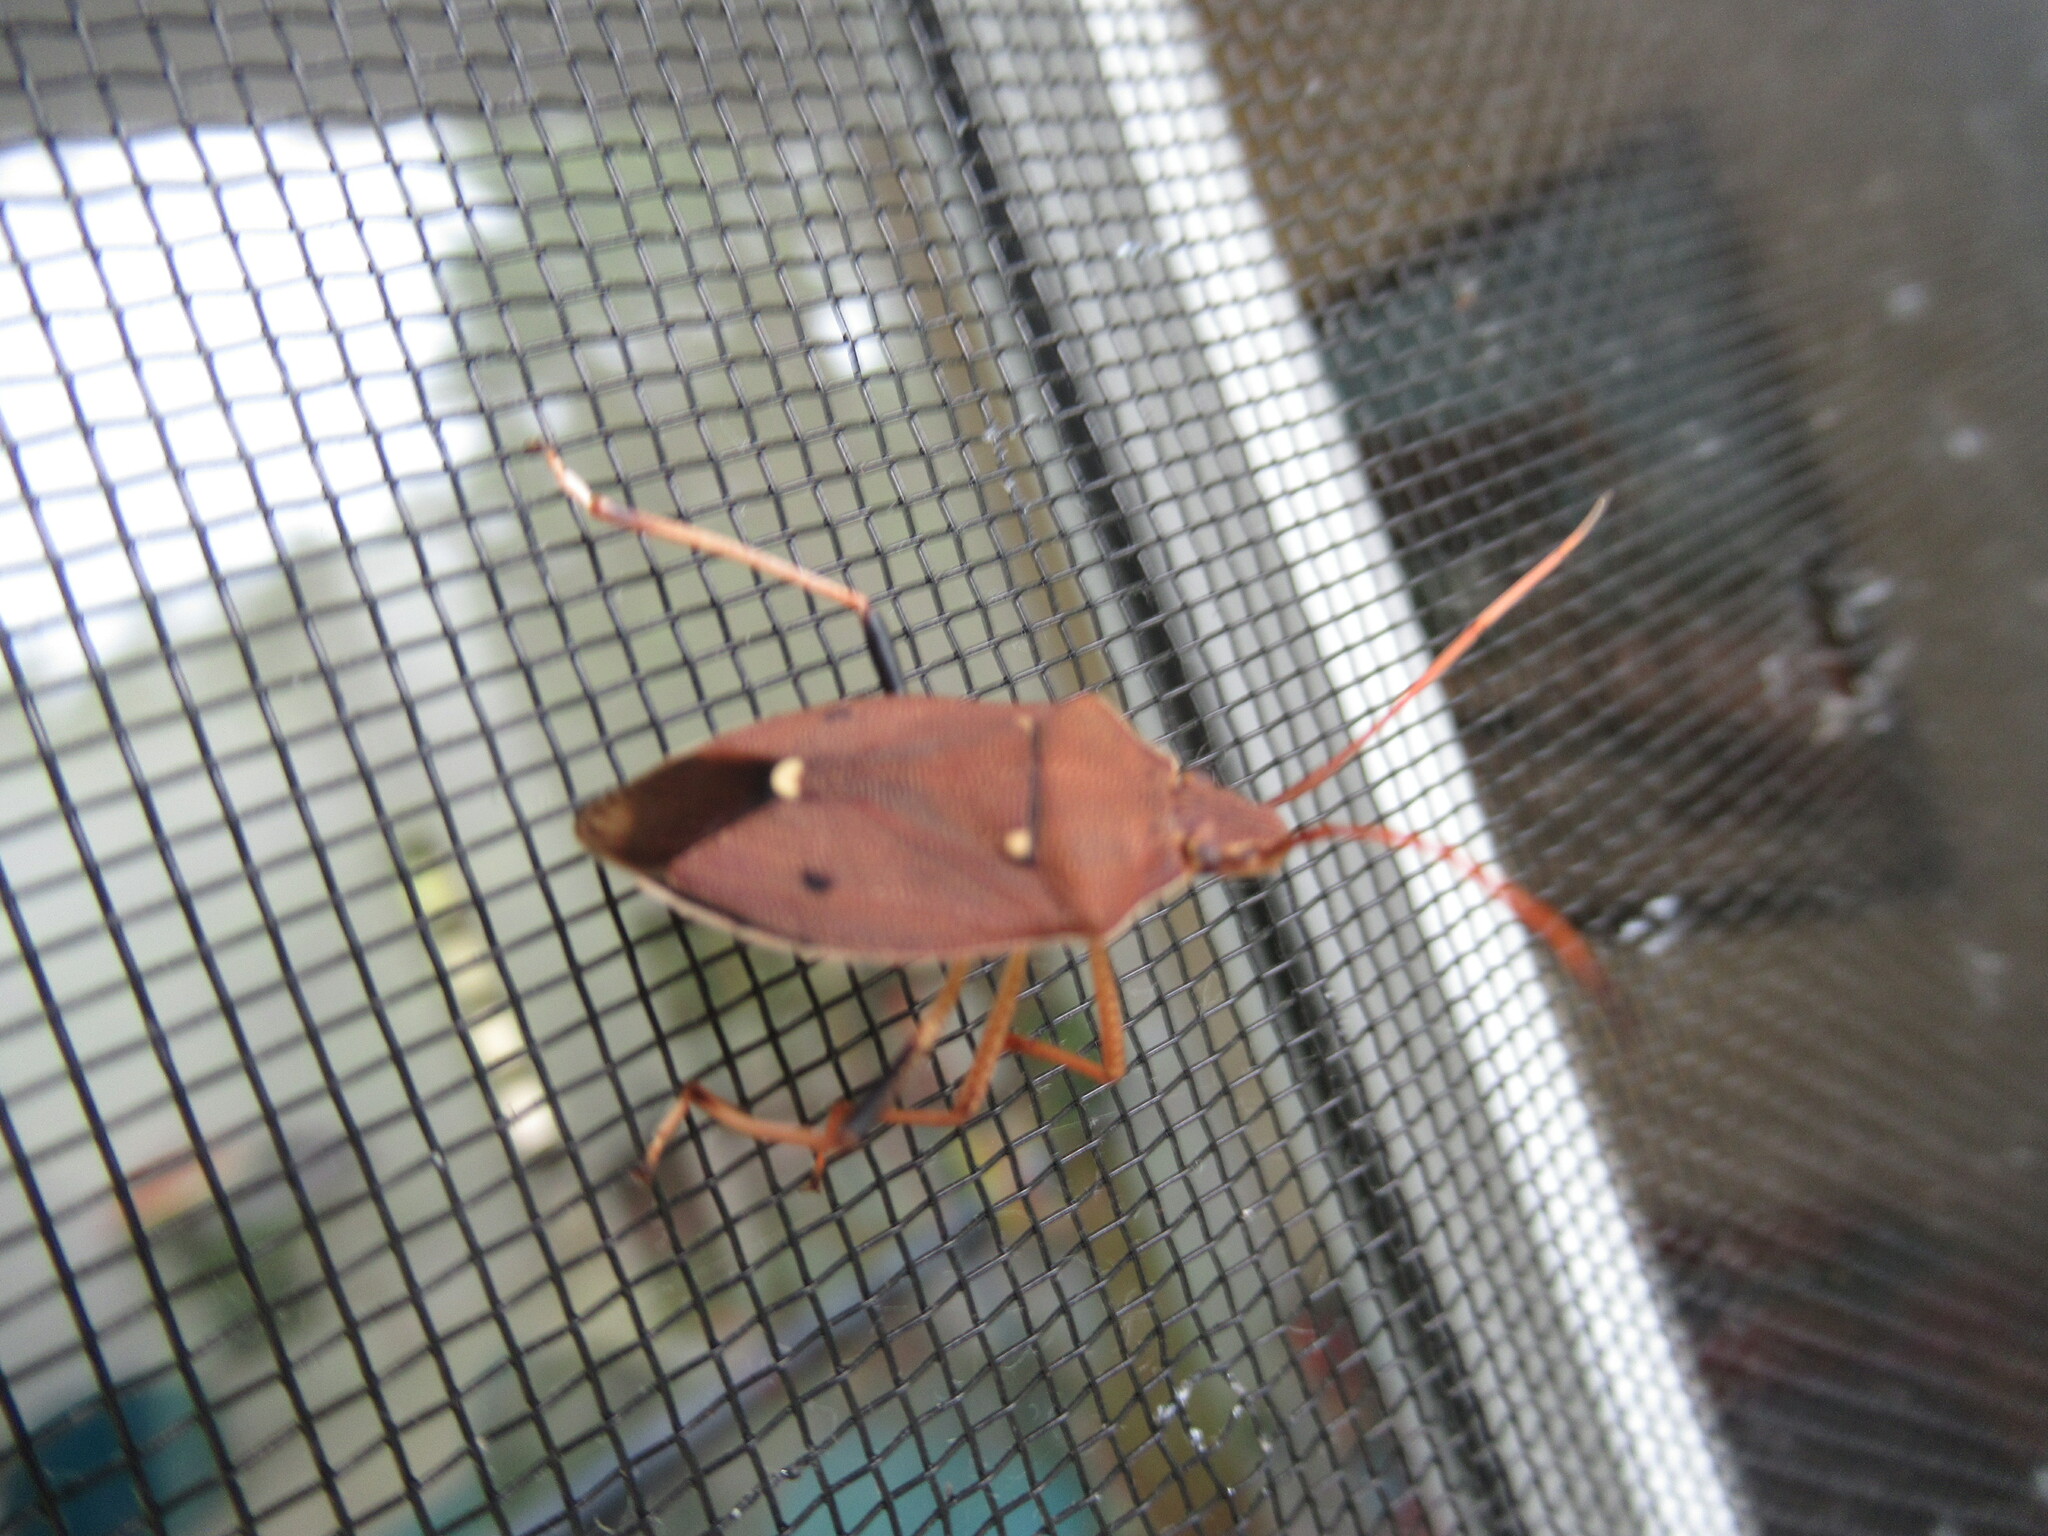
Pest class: stink_bug